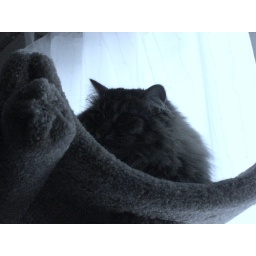
Images of a small struggle between Danya and Loki over who should be on the top of the cat tree